Jus primae noctis (film)

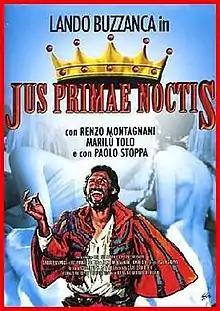

Jus primae noctis is a 1972 Italian comedy film directed by Pasquale Festa Campanile.